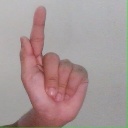
अक्षर: ळ